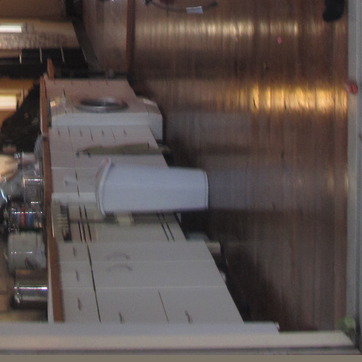
Material: plastic